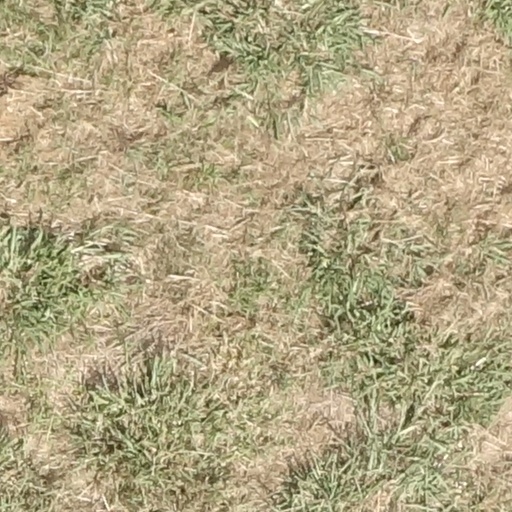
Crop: sorghum